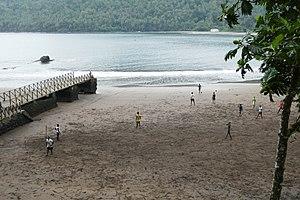
Football sur une plage de São João dos Angolares au sud-est de l'île de São Tomé This is an image with the theme ""Play"" from: Sao Tome and Principe This image was uploaded as part of Wiki Loves Africa 2019 photographic contest. Afrikaans